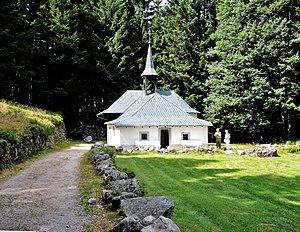
Ermitage du frère Joseph.
Ventron est une commune de moyenne montagne située dans le Nord-Est de la France, dans le département des Vosges et le canton de Saulxures-sur-Moselotte. Elle fait partie de l'unité urbaine de La Bresse de la Communauté de communes des Hautes Vosges.